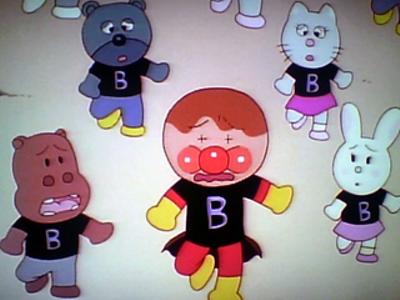
回答: 正解はAチームだった。